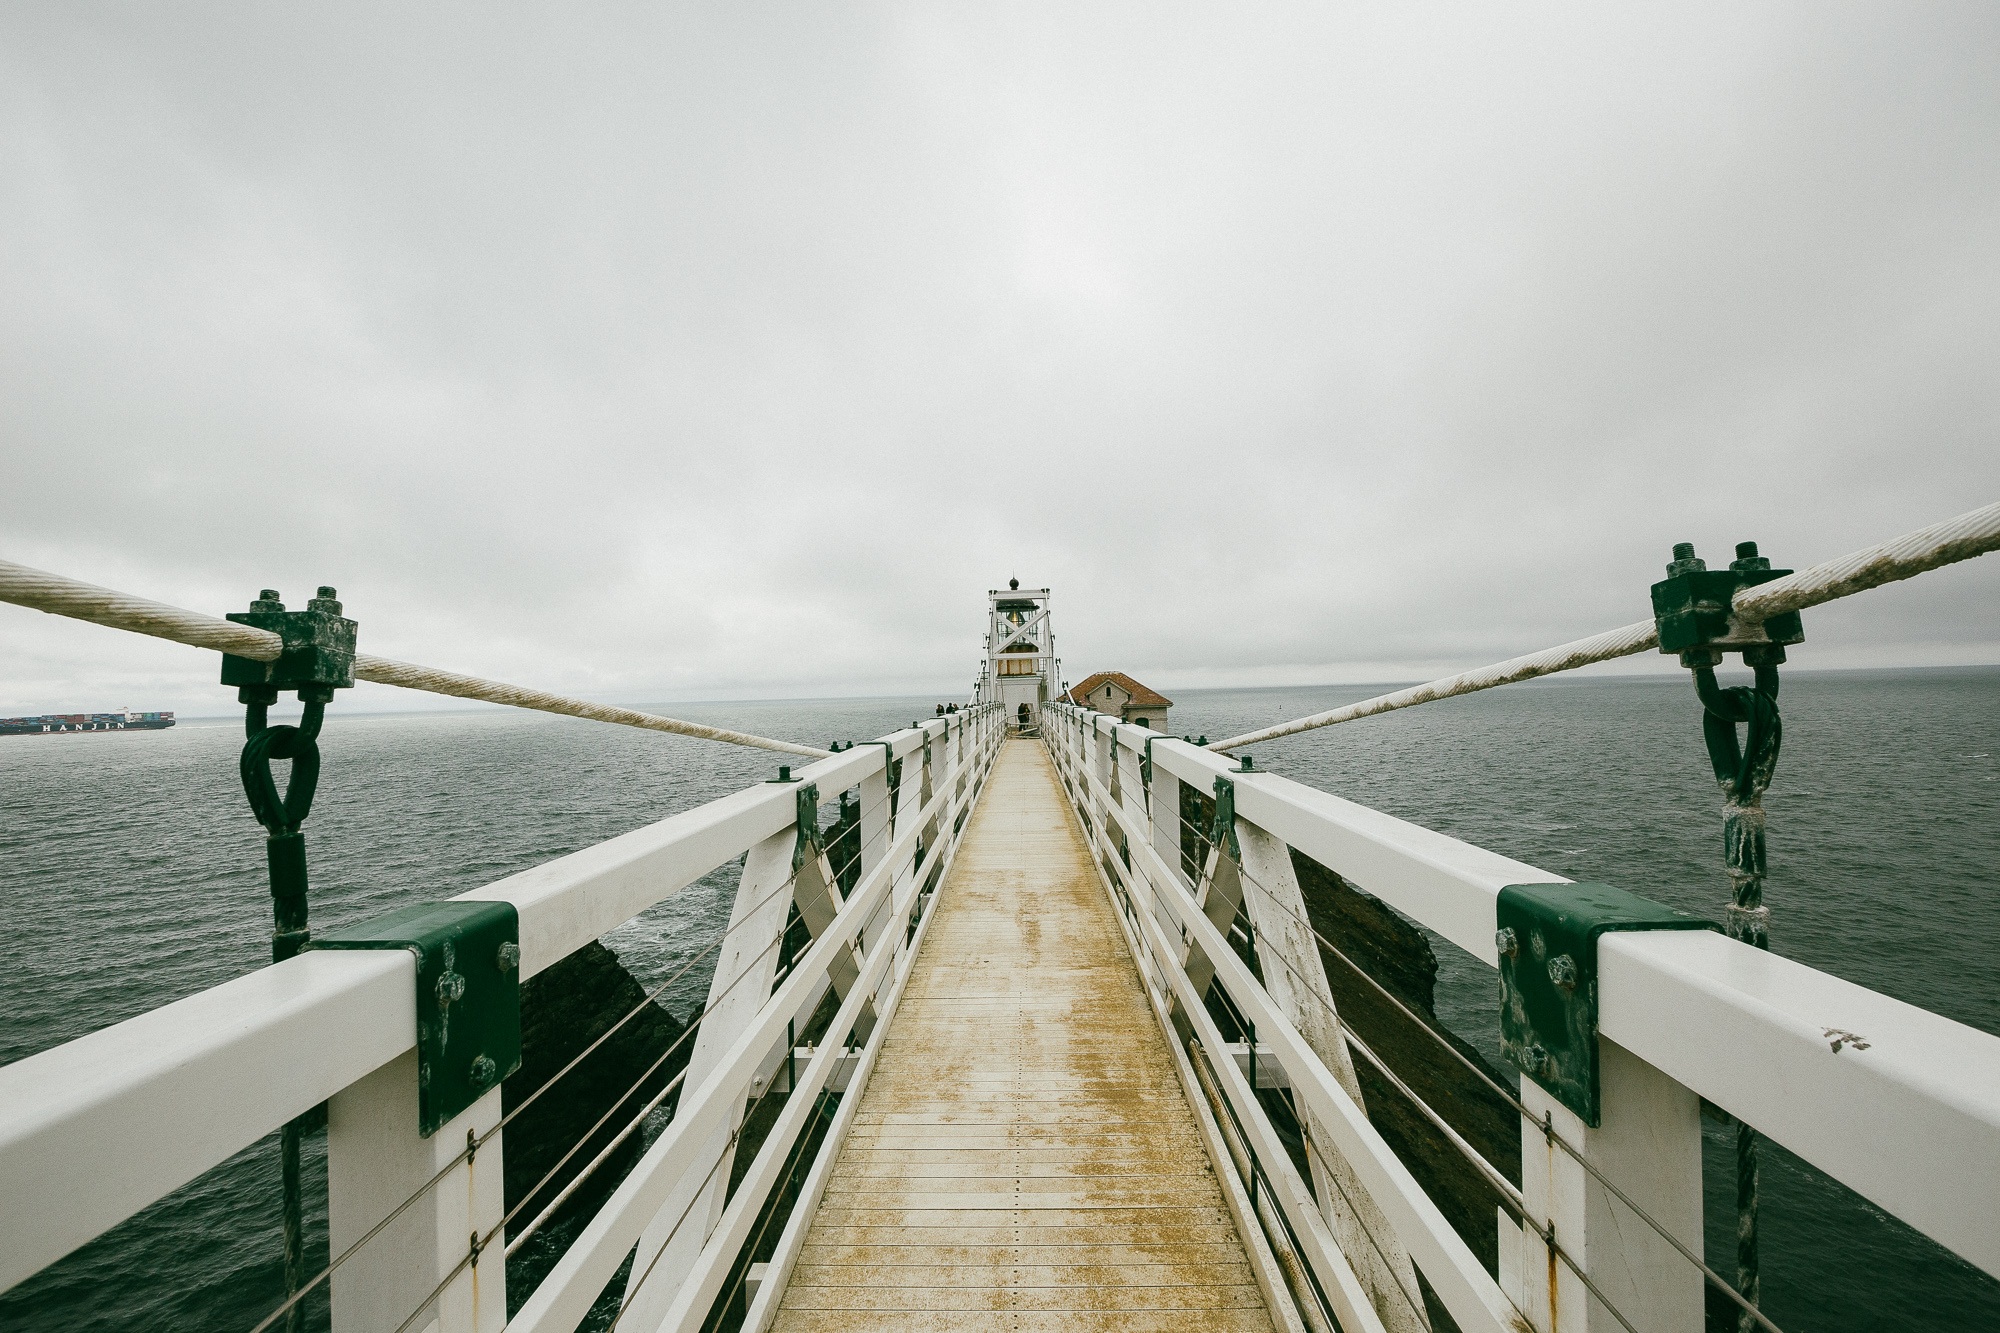
sea, coast, water, ocean, structure, sky, boat, bridge, perspective, building, rail, pier, construction, vehicle, weather, empty, jetty, waterway, grey, wooden, ropes, nobody, vanishing point, laker